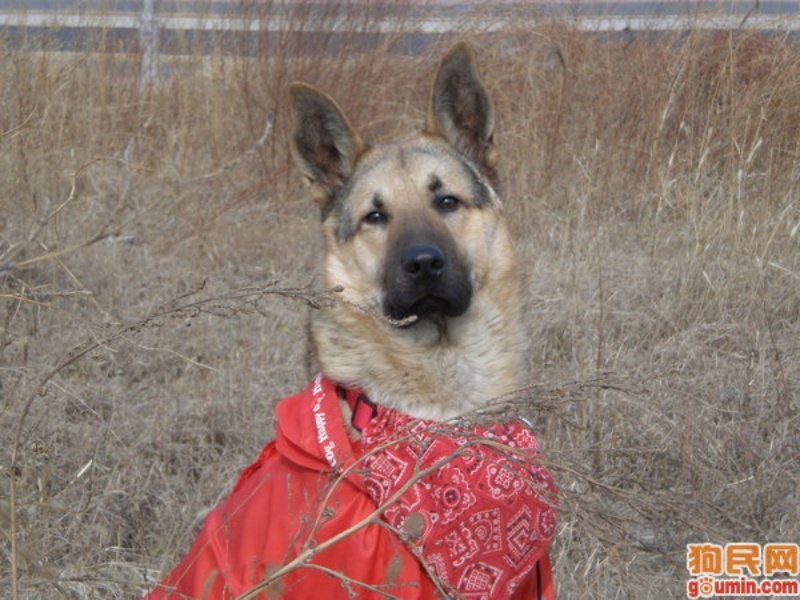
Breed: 258-n000104-Black_sable